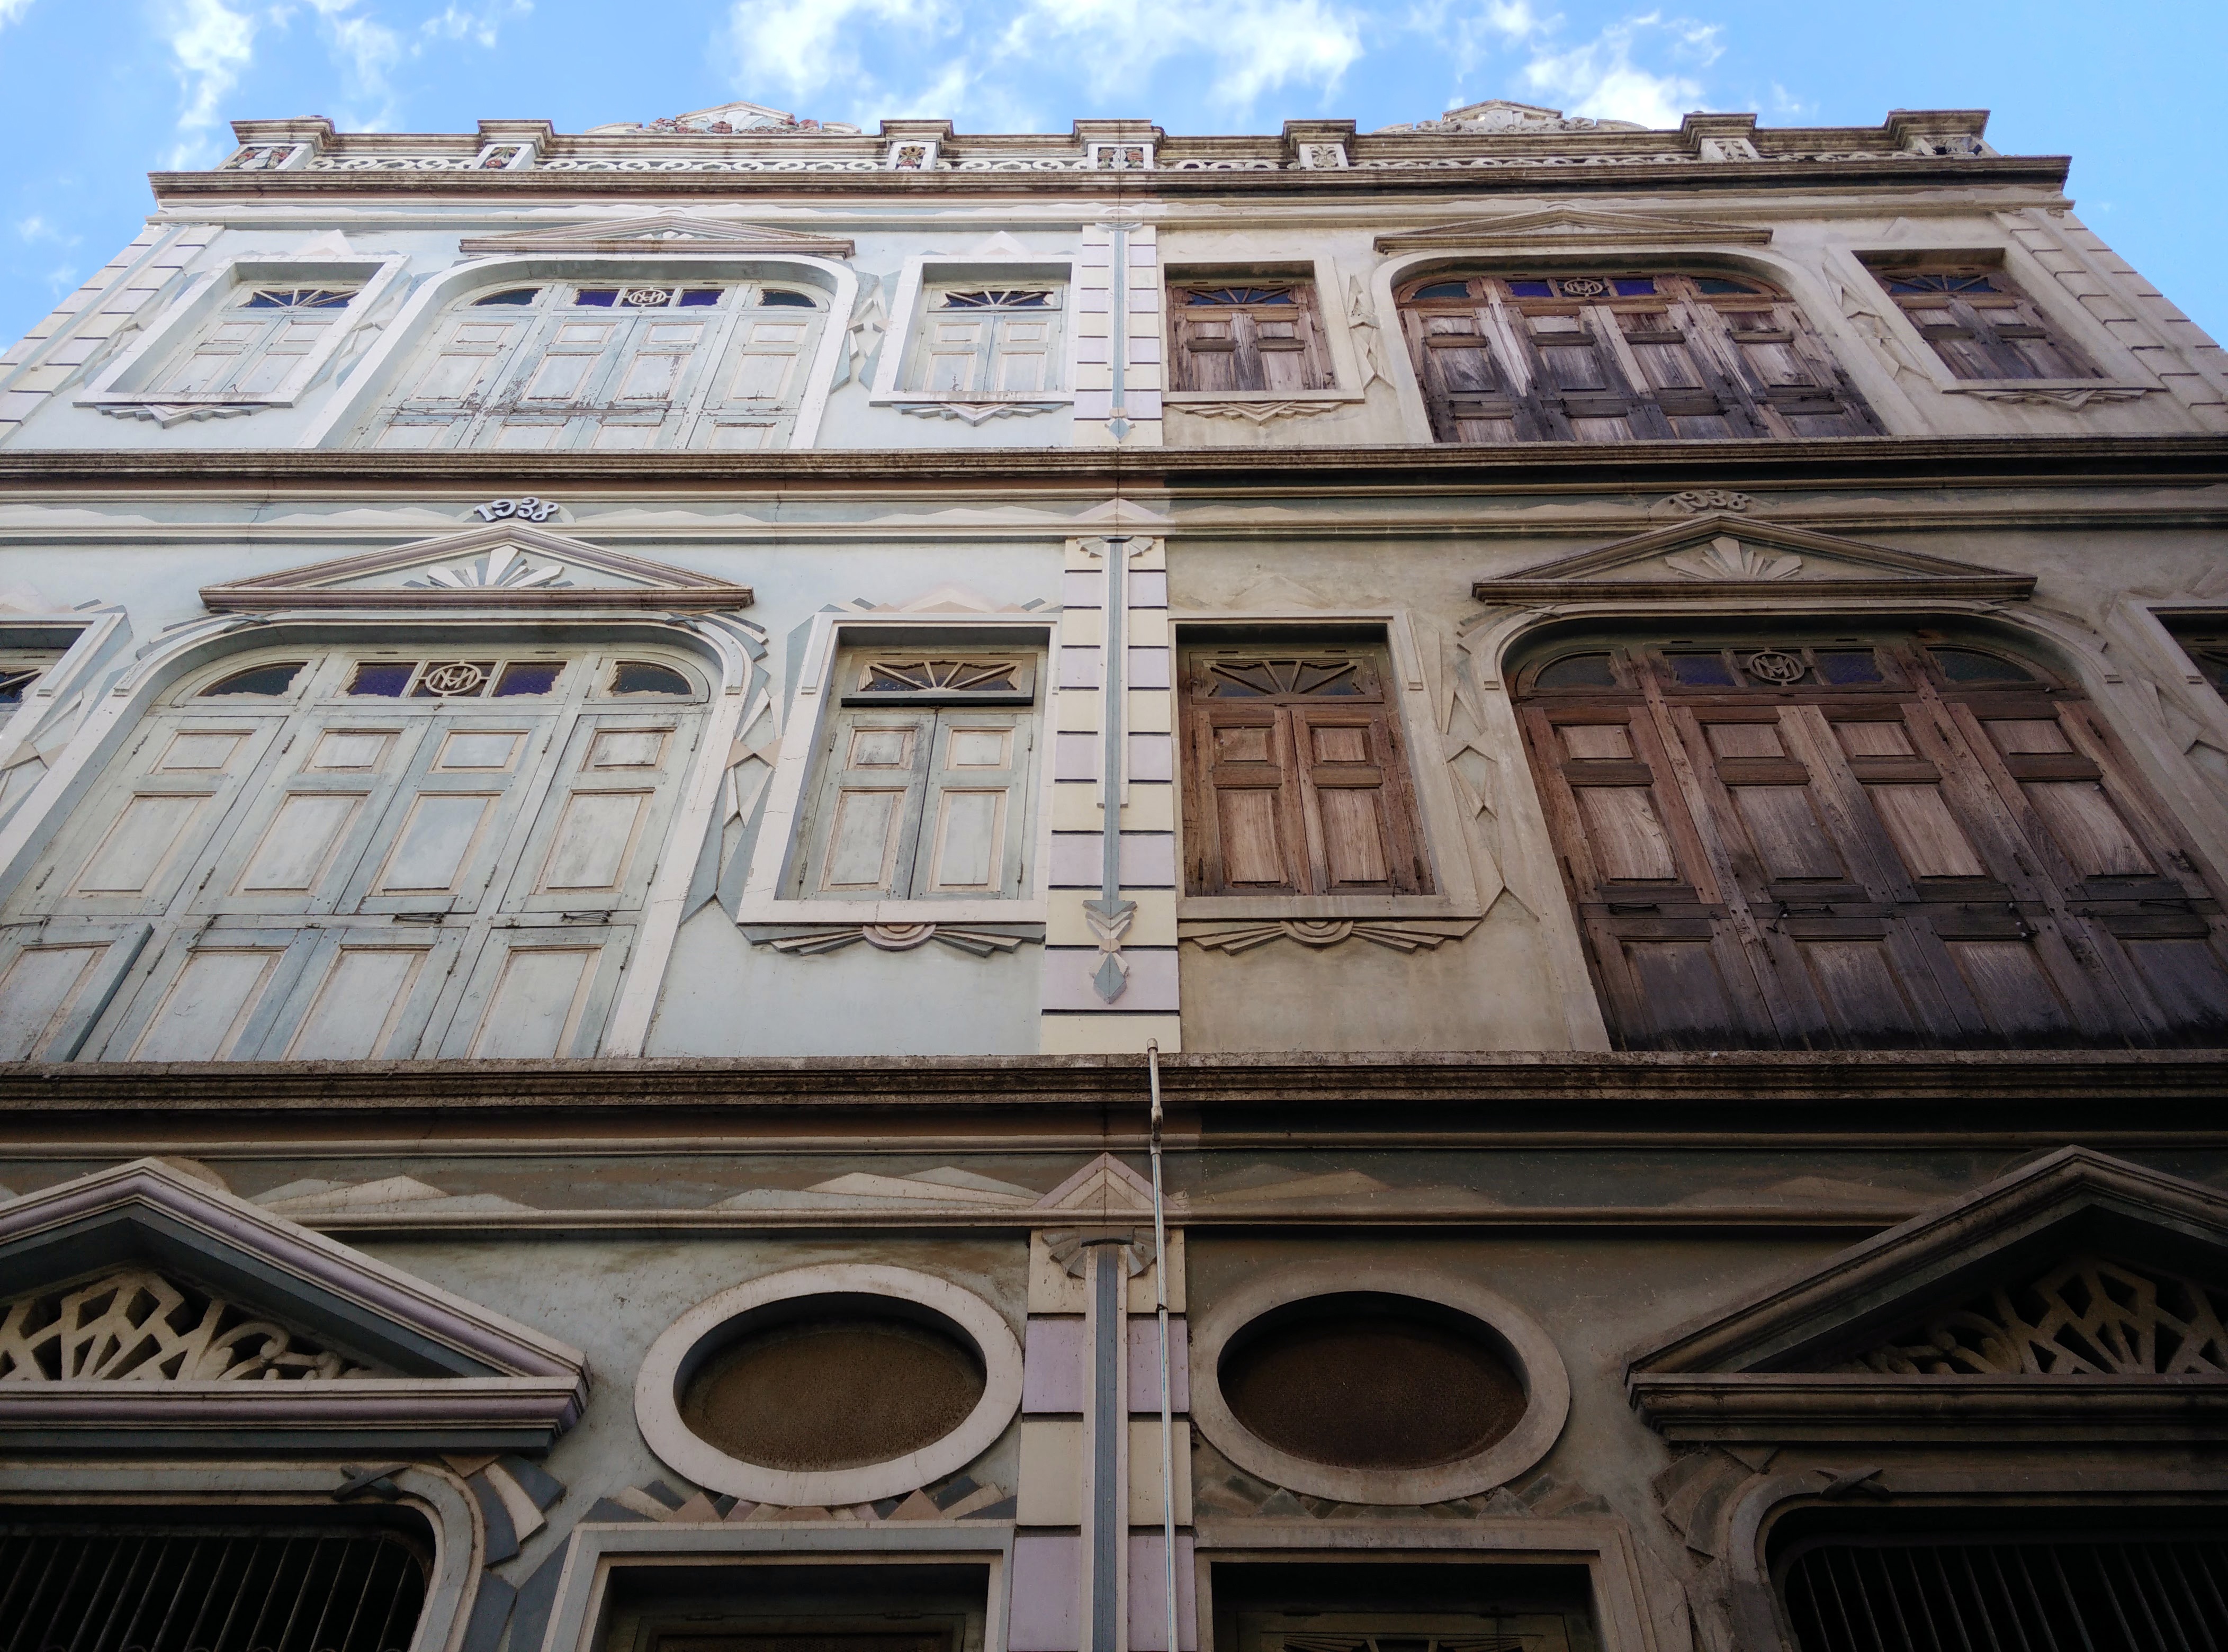
architecture, building, downtown, landmark, facade, shape, human settlement